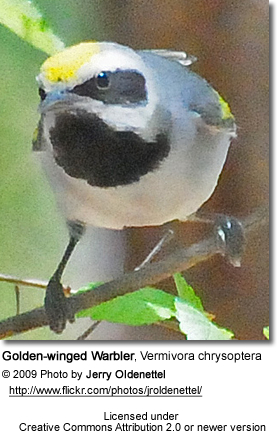
the warbler is starting at the camera.
this bird is white black and yellow in color, with a short black beak and a black eye ring.
a small bird with a yellow crown, black cheek patch and throat with white breast and belly.
small white black and yellow bird with long black tarsus and medium beakthe front is black, mixed with white, and a dab of yellow; the tail is blunt with a speck of yellow.
this small bird has a blue-white body with yellow on top of its head and wings and black on its neck.
a small bird, with black throat and cheek patch, and a yellow crown.
the primarily grey bird has a black breast, bright yellow crown, black cheek patch and grey wings with bright yellow secondaries.
this bird has a yellow crown with white eyebrow and black throat.
this bird has a white belly, and a patch of yellow on the top of its head and on its wings.
Species: Golden Winged Warbler